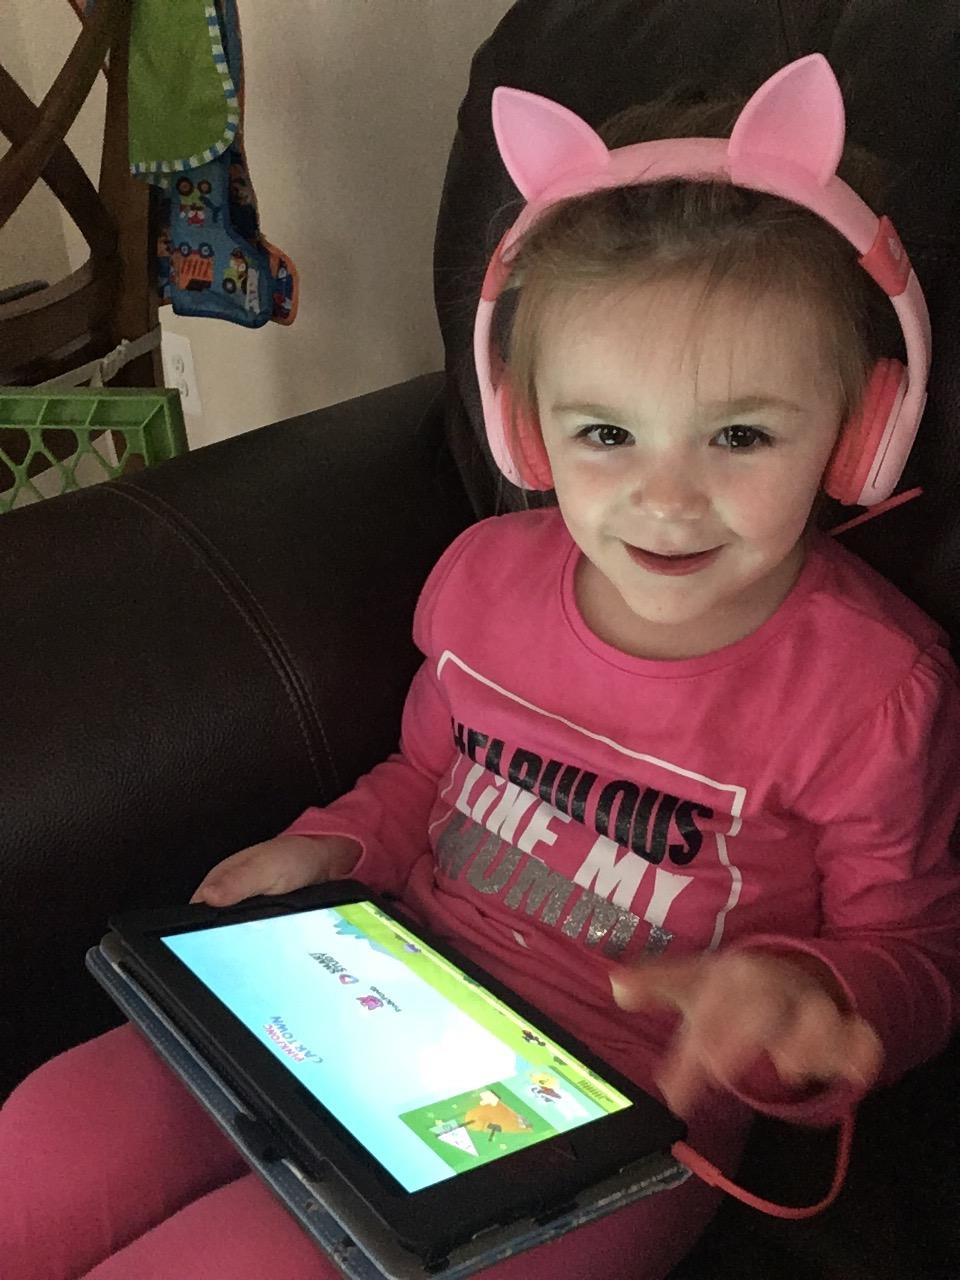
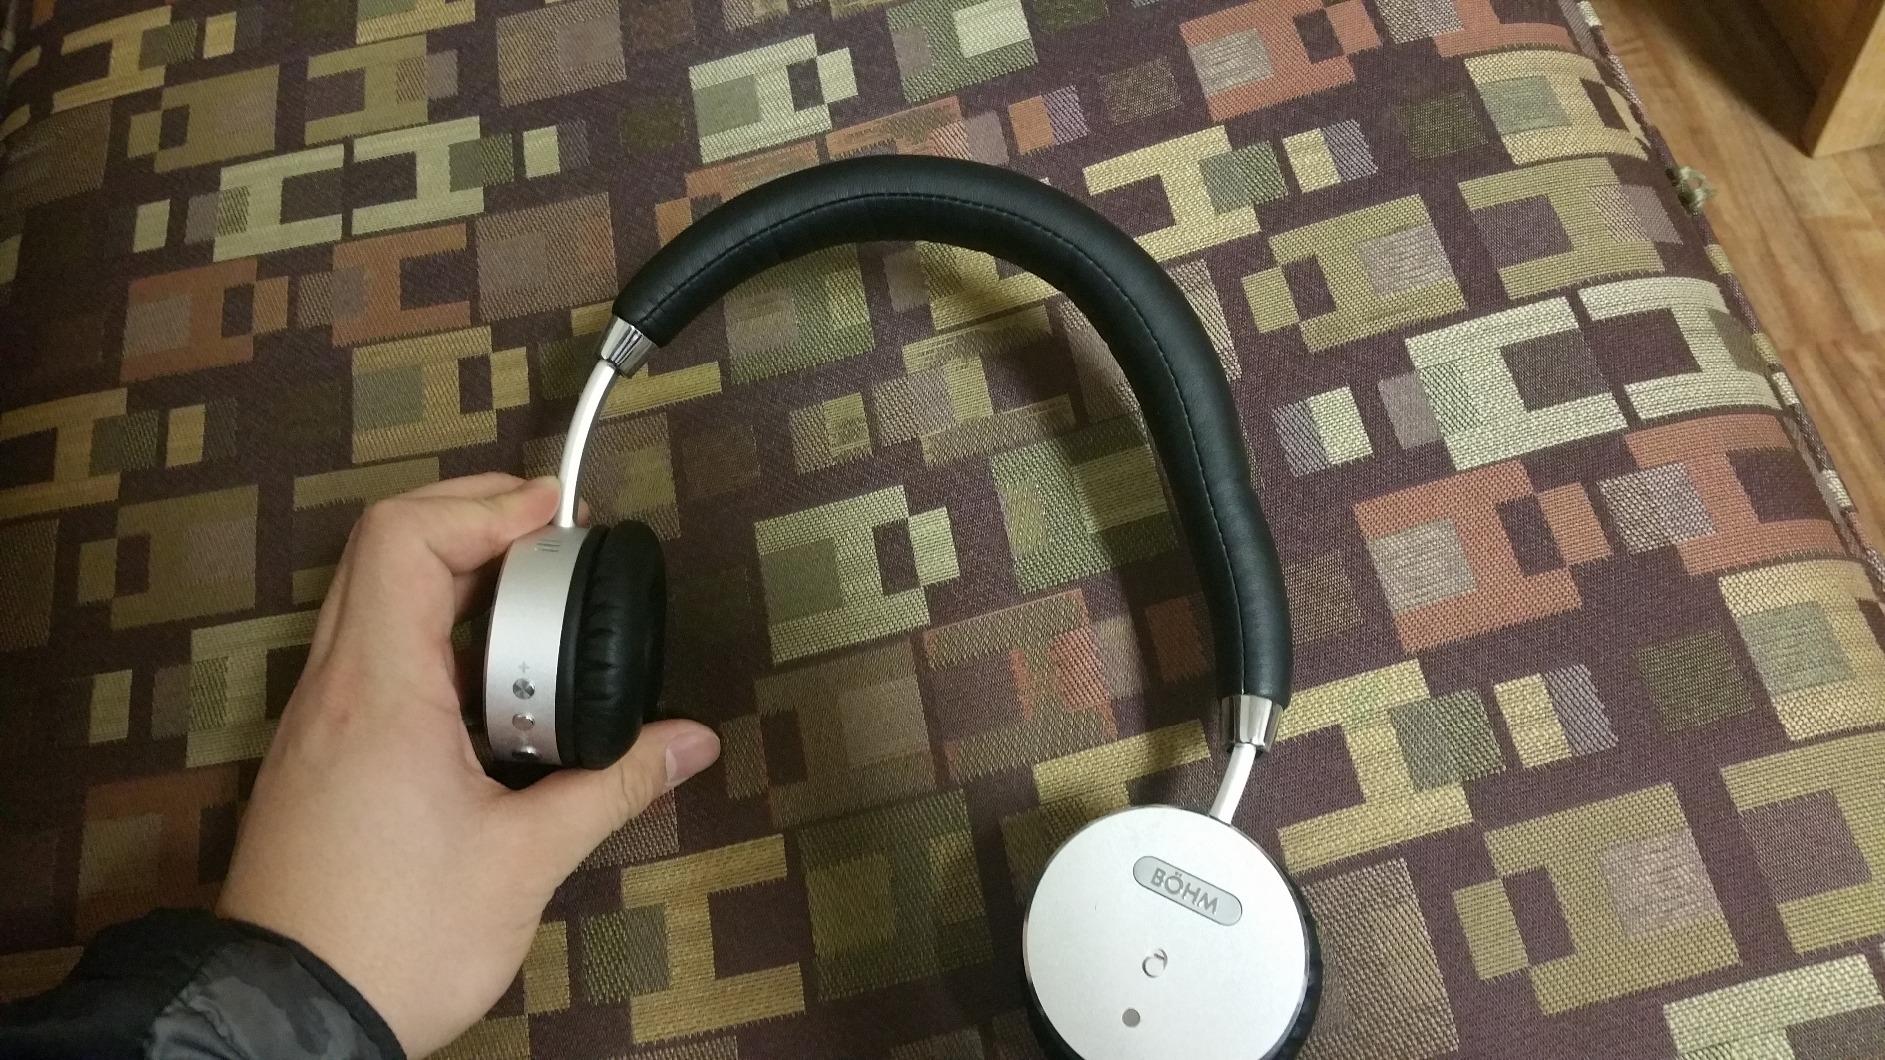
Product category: headphones
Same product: no